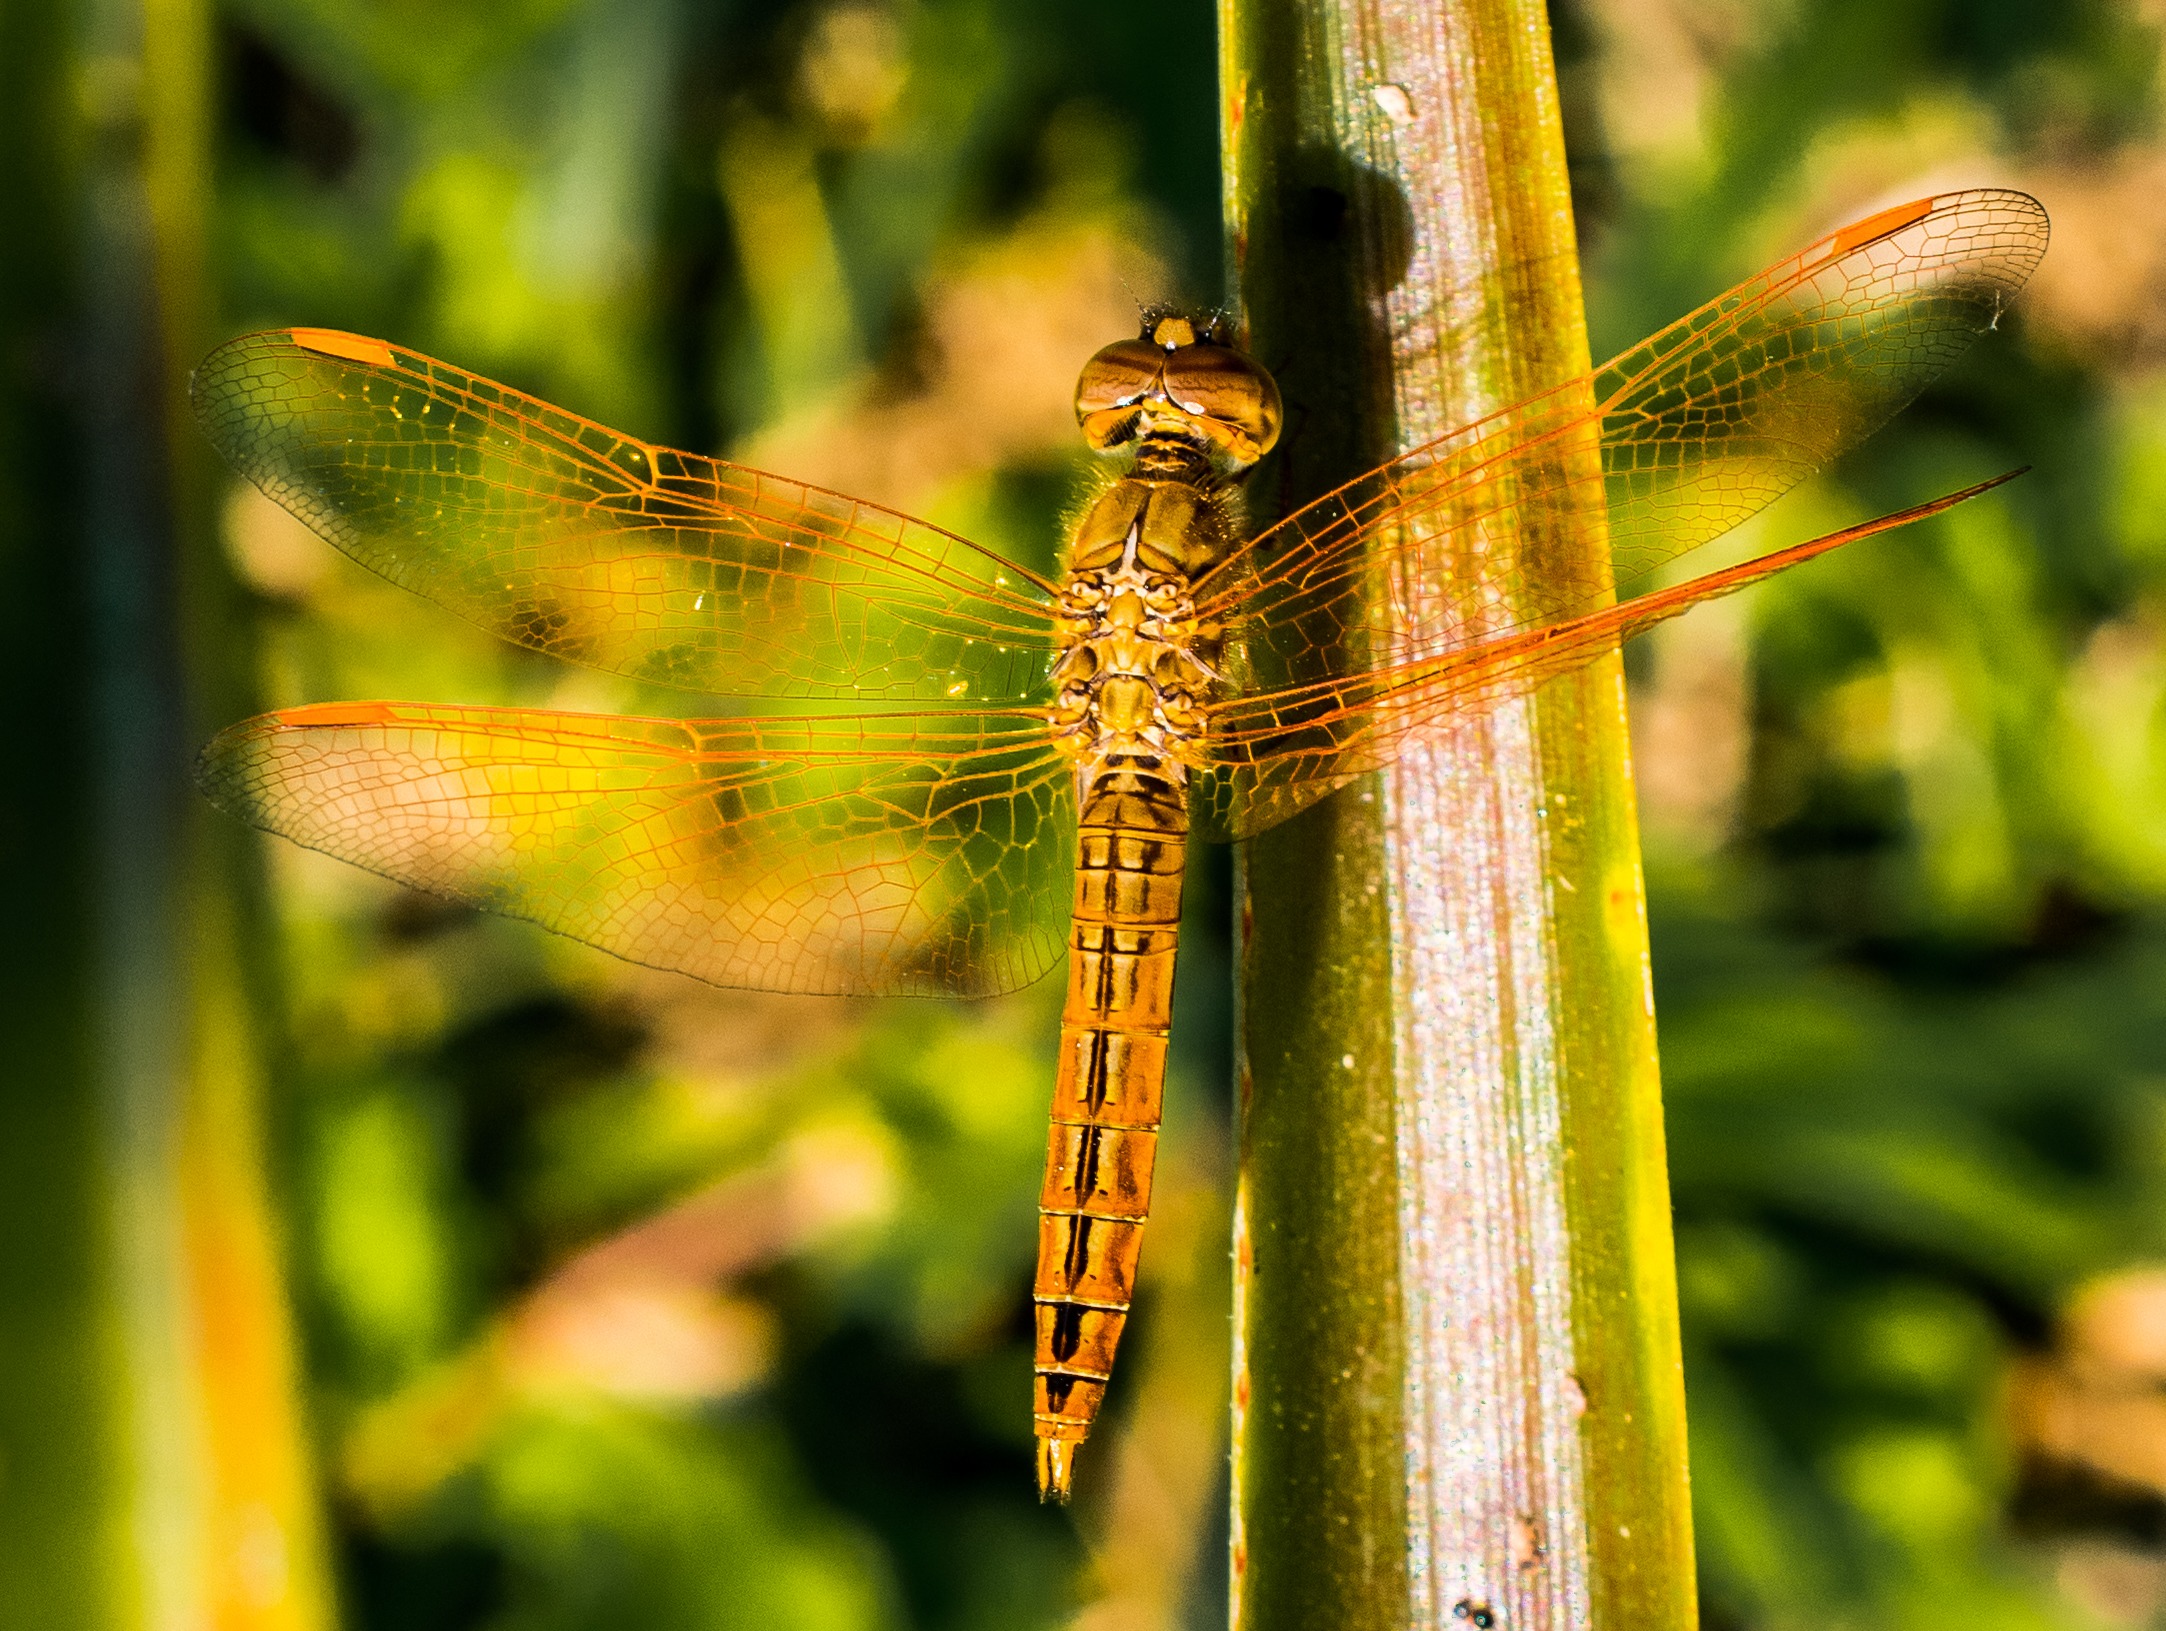
nature, wing, photography, animal, green, insect, close, fauna, invertebrate, close up, dragonfly, damselfly, macro photography, arthropod, chitin, plant stem, dragonflies and damseflies